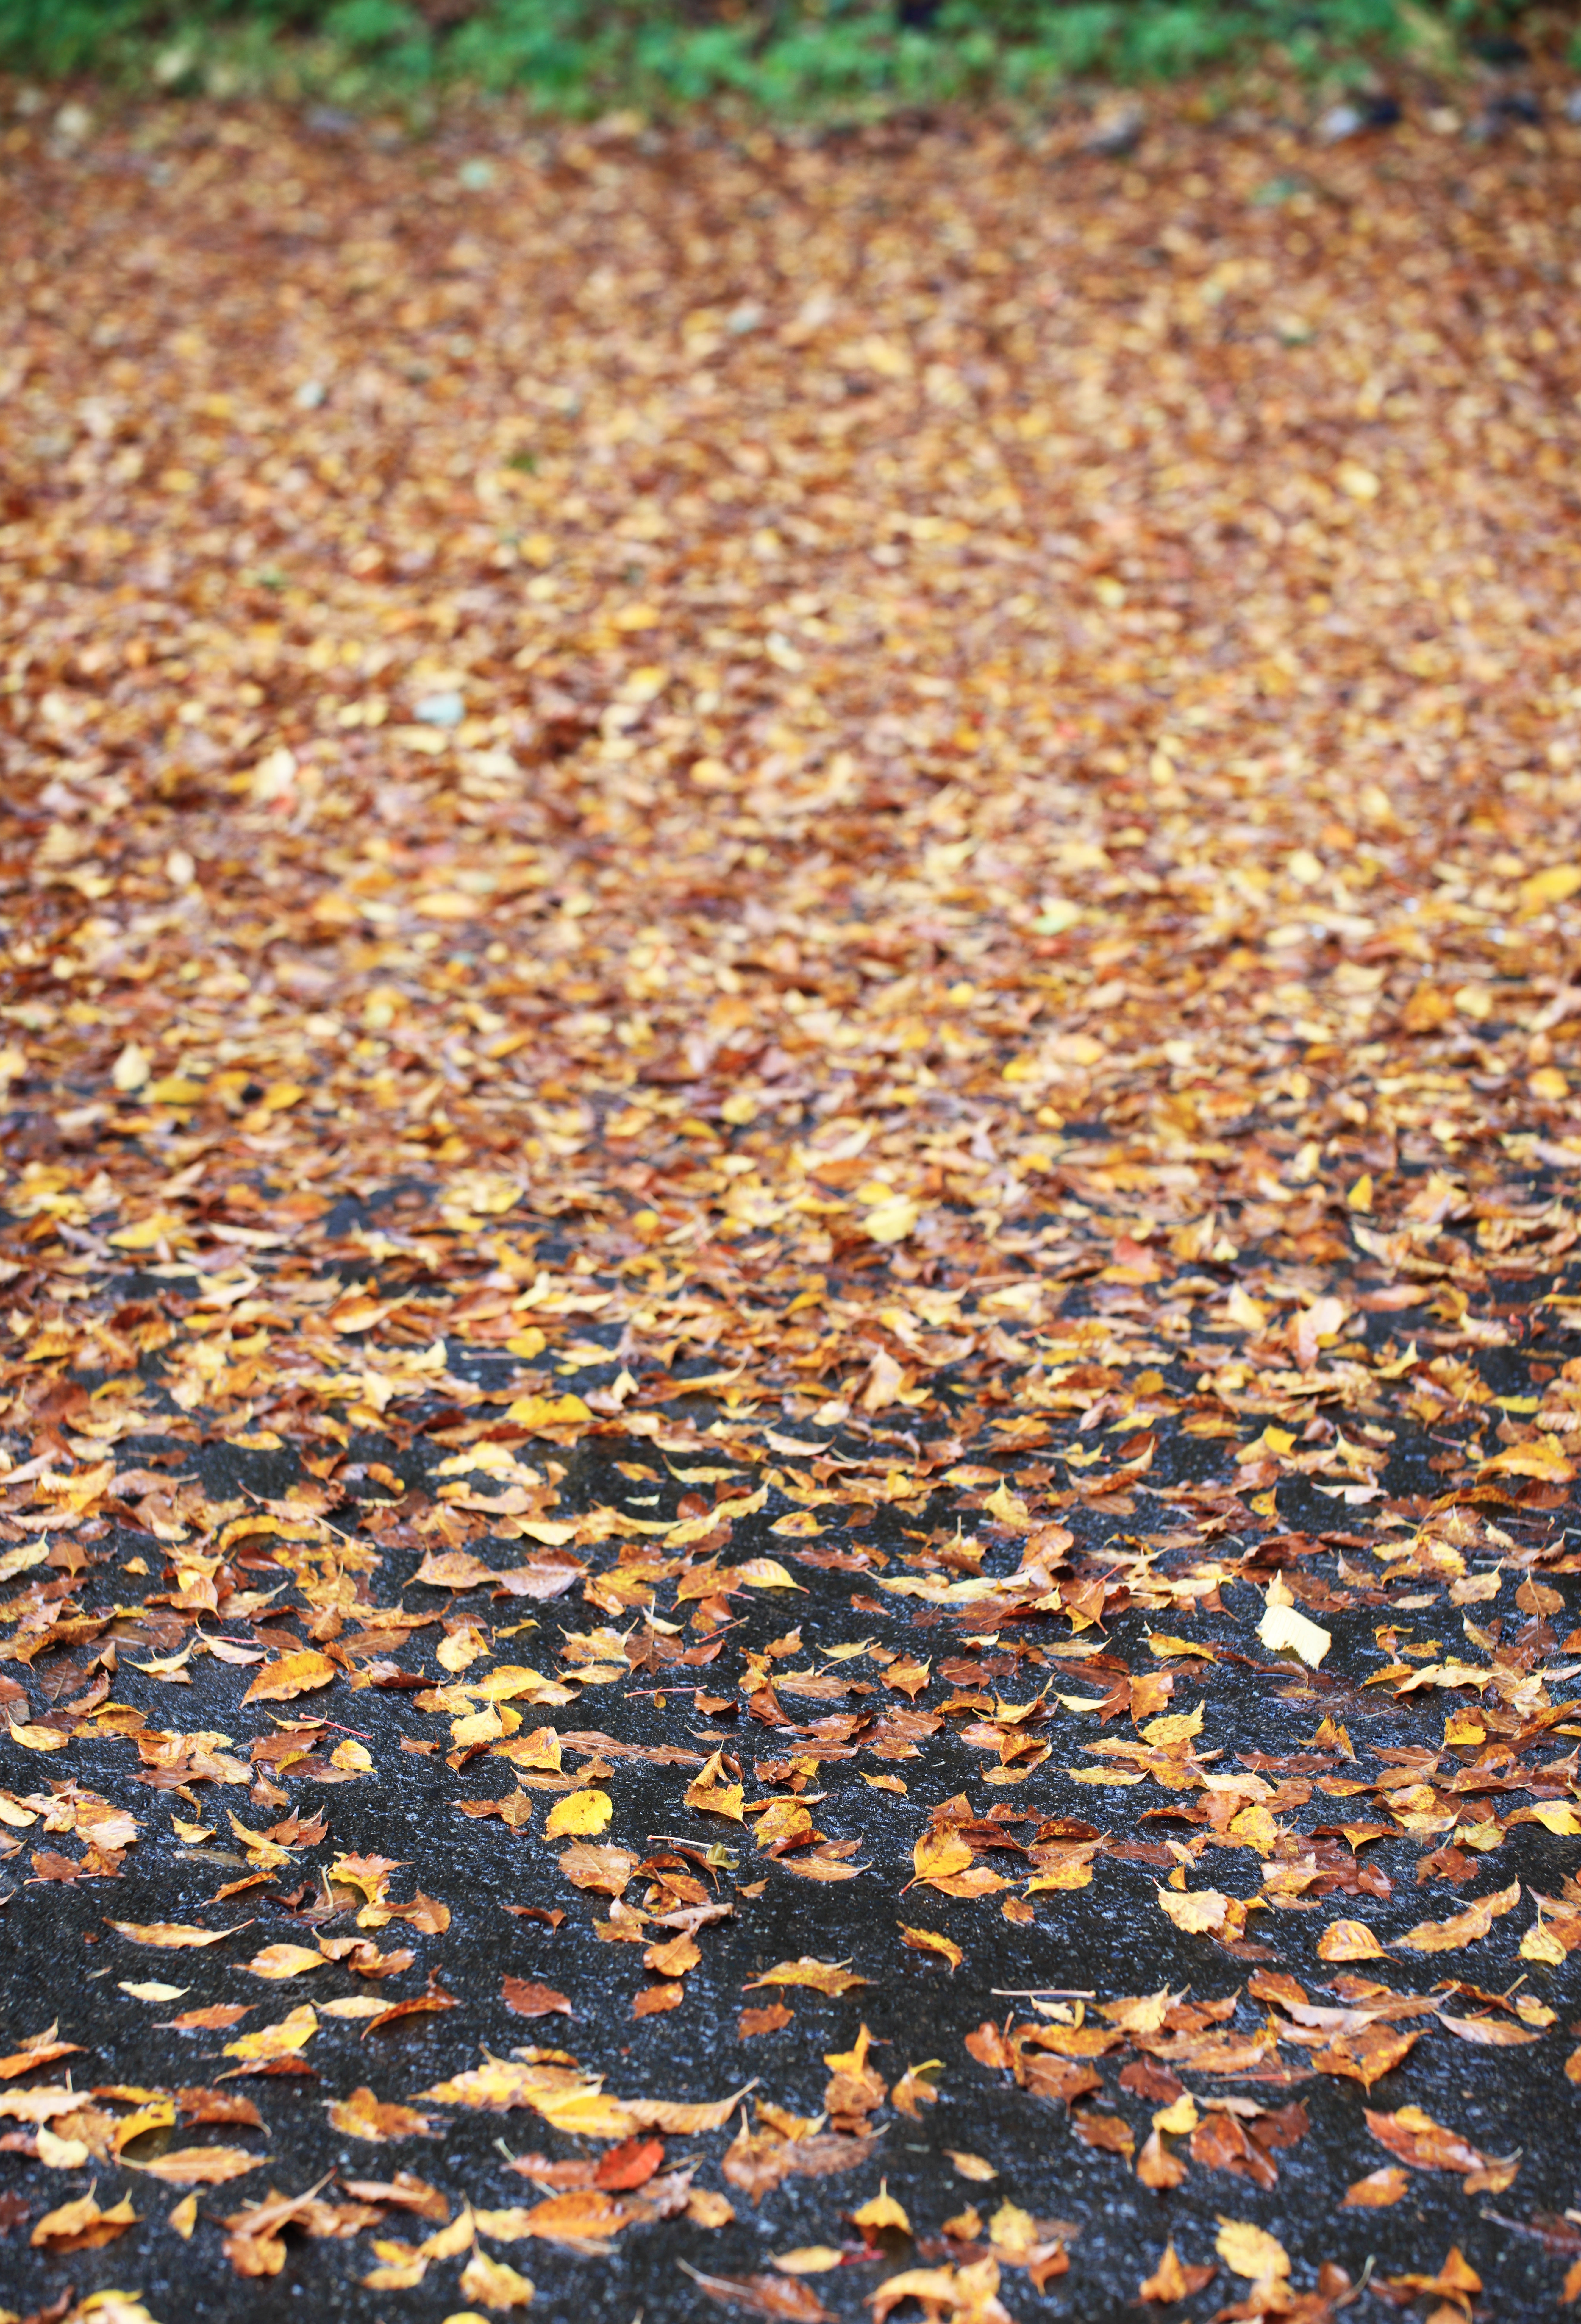
tree, water, grass, branch, plant, sunlight, leaf, orange, spring, high, red, autumn, yellow, cool image, deciduous, tochigi, 5d, hires, i, markii, hi, res, resolution, nikkoh